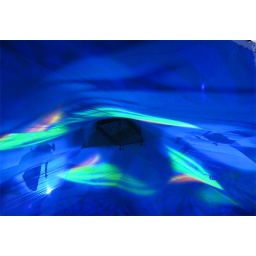
a bed floating in the sky